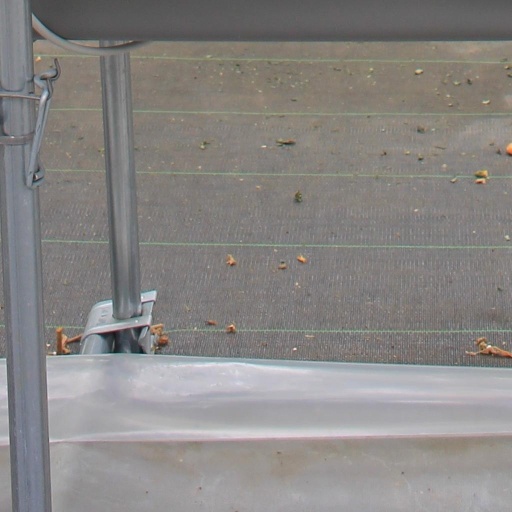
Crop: tomato